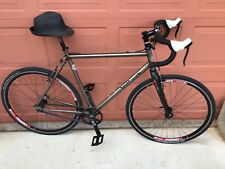
Vehicle type: Bikes